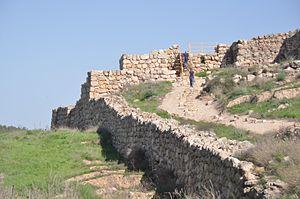
Le royaume de Juda est un royaume du Proche-Orient ancien établi par les Israélites à l'âge du fer. Selon la Bible, il existe de 931 à 586 av. J.-C., concomitamment avec le royaume d'Israël et en rivalité avec lui. L'archéologie permet de tracer l'existence de Juda en tant que royaume à partir du VIIIᵉ siècle av. J.-C.. Selon la Bible, sa création serait le résultat d'un schisme après la mort du roi Salomon. Après une période d'essor sous la domination de l'empire néo-assyrien, il est détruit par les Babyloniens sous le règne de Nabuchodonosor II dans un contexte de guerre entre Égyptiens et Babyloniens.